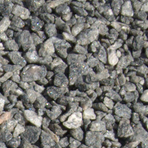
Surface type: gravel